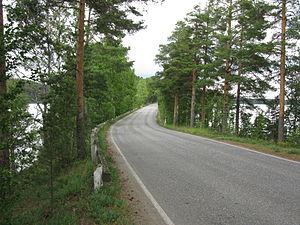
Savonlinna est une municipalité de Finlande d'environ 36 000 habitants.